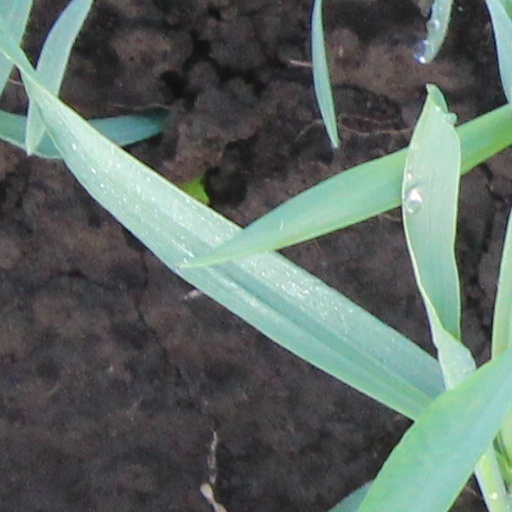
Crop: wheat